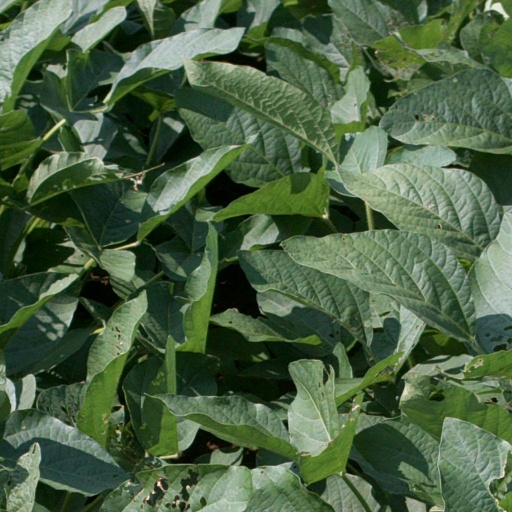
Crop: soybean